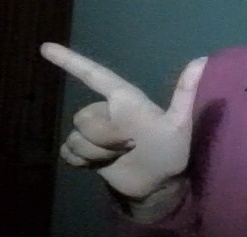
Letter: yaa